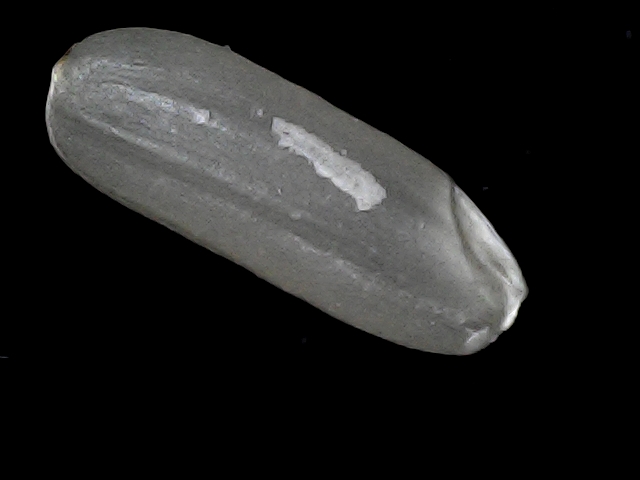
Rice variety: BD30